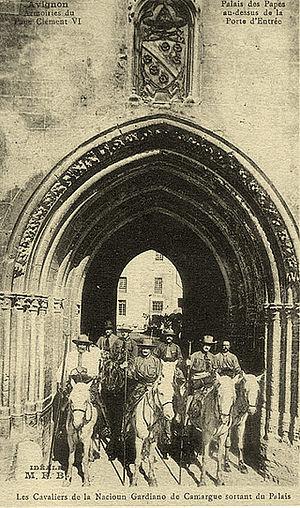
Le marquis Folco de Baroncelli et la Nacioun Gardiano sortant à cheval de la cour d'honneur du palais des papes d'Avignon
La nacioun gardiano est une association de maintenance fondée en 1904. Son but est de « maintenir et de glorifier le costume, les us et les traditions du pays d'Arles, de la Camargue et des pays taurins ».